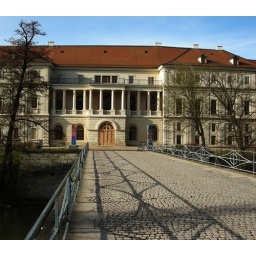
From Ilm park over the bridge to the castle